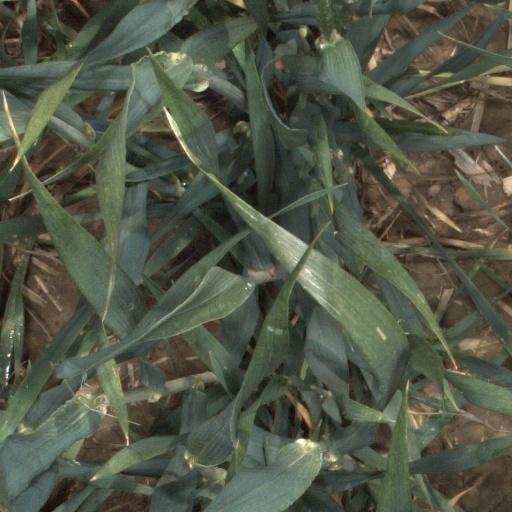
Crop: wheat